Charlotte's Web 2: Wilbur's Great Adventure

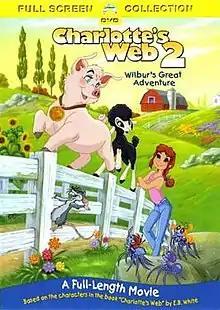
DVD cover

Charlotte's Web 2: Wilbur's Great Adventure is a 2003 American animated direct-to-video musical adventure film. The sequel to the 1973 film "Charlotte's Web" (itself based on the children's novel "Charlotte's Web" by E.B. White), the film is a co-production between Universal Home Entertainment Productions and Paramount Pictures Corporation, with Nickelodeon Animation Studio handling production services, and Paramount Home Entertainment and Universal Pictures Video respectively handling North American and overseas distribution.